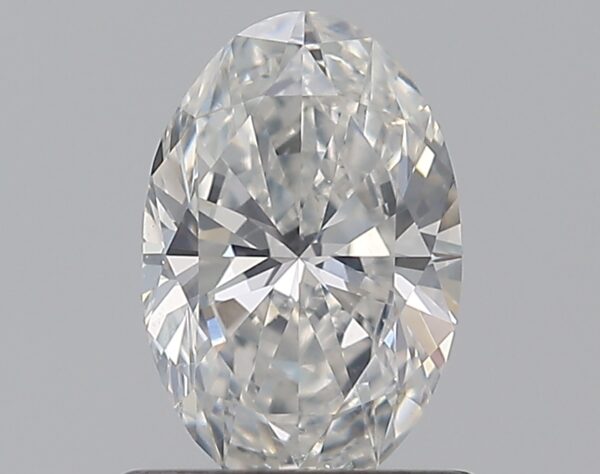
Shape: oval
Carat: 0.71
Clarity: SI1
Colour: F
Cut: EX
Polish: EX
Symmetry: VG
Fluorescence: N
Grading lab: GIA
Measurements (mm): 7.4 x 4.86 x 3.02